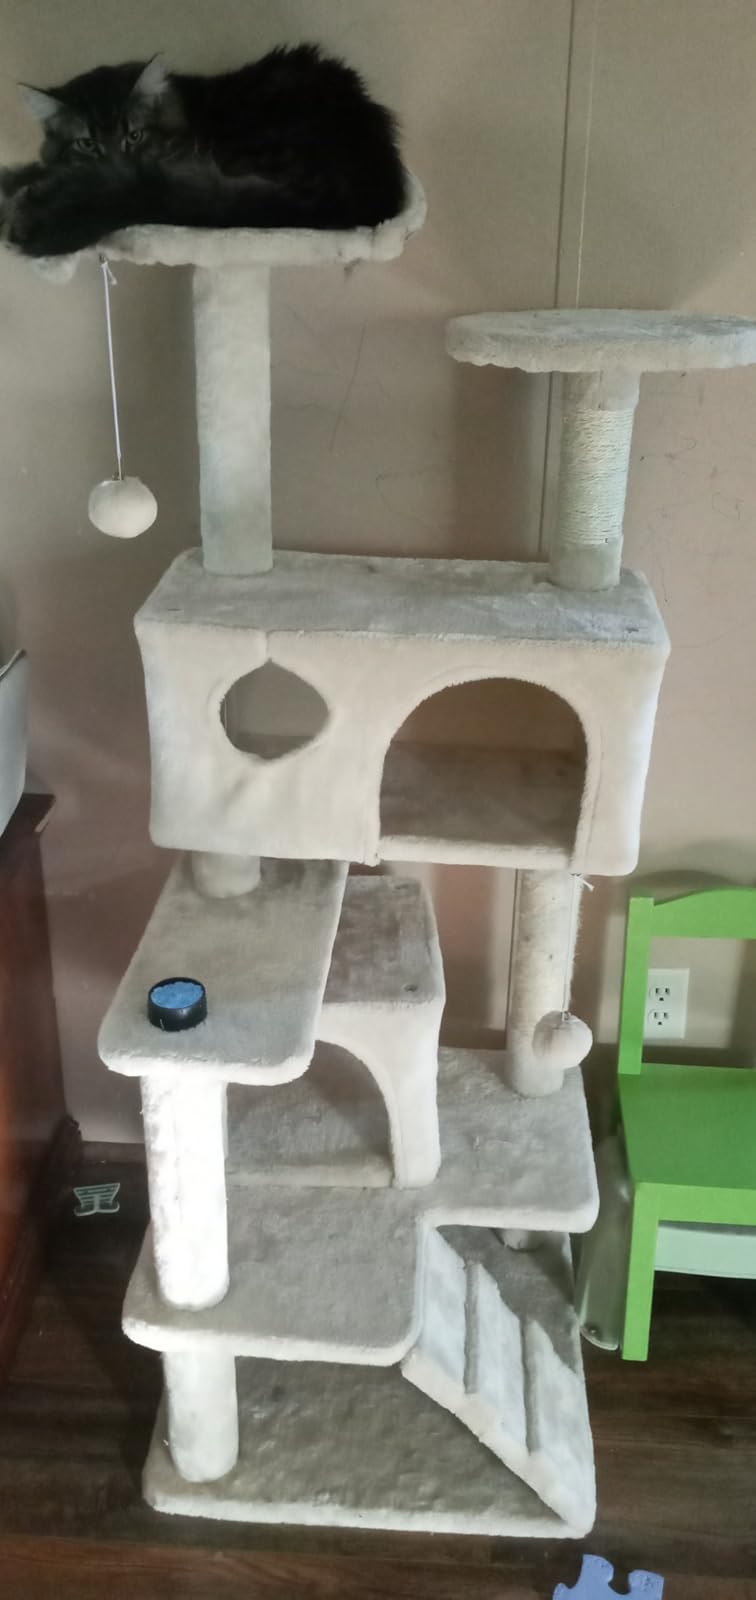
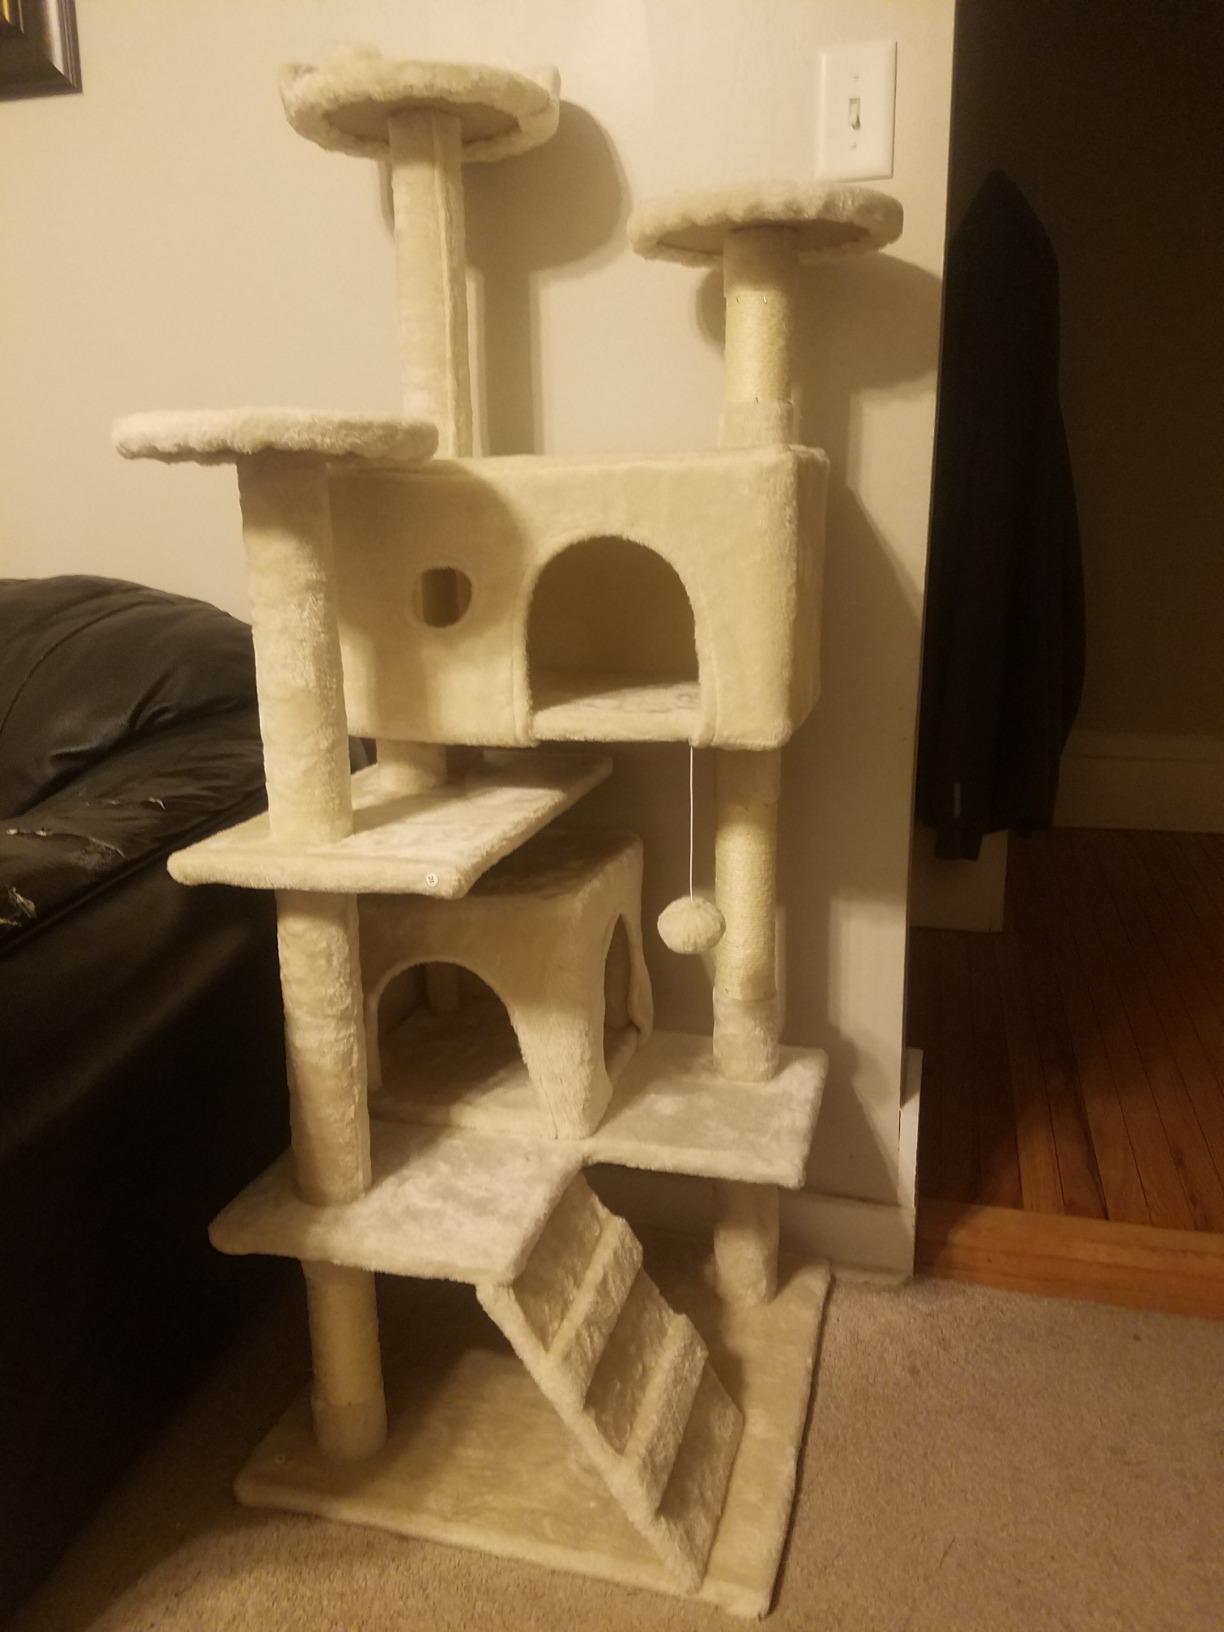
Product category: items_cat tree
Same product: yes